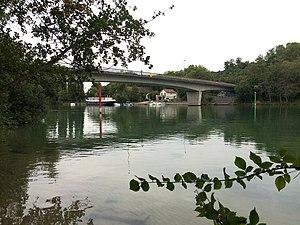
Pont de Samoreau, en 2018
Samoreau est une commune française située dans le département de Seine-et-Marne en région Île-de-France, en bord de Seine.